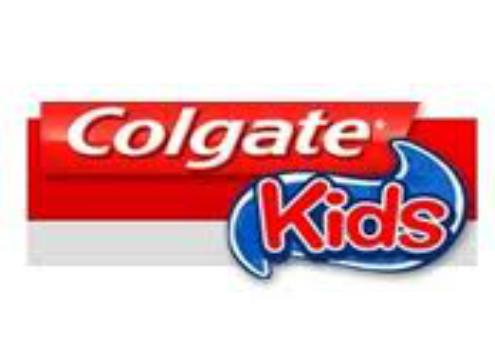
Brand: Colgate
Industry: Others